Dielectric spectroscopy

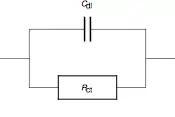
Fig. 2: Equivalent circuit for a redoxin reaction without mass-transfer limitation

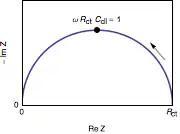
Fig. 3: Electrochemists Nyquist diagram of a RC parallel circuit. The arrow indicates increasing angular frequencies.

An electrode formula_14 electrolyte interface behaves like a capacitance called electrochemical double-layer capacitance formula_15. The equivalent circuit for the redox reaction in Fig. 2 includes the double-layer capacitance formula_15 as well as the charge transfer resistance formula_10. Another analog circuit commonly used to model the electrochemical double-layer is called a constant phase element.